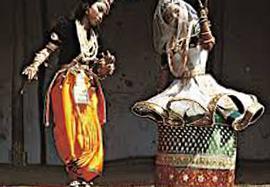
Dance form: manipuri